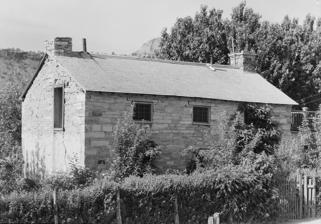
Building: Deseret Telegraph and Post Office
Country: United States of America
Year built: 1864
United States historic place Deseret Telegraph and Post Office U.S. National Register of Historic Places Deseret Telegraph and Post Office in 1940 Show map of Utah Show map of the United States Location West Main Street ( SR-9 ) Rockville , Utah United States Coordinates 37°9′39″N 113°2′34″W / 37.16083°N 113.04278°W / 37.16083; -113.04278 Area 0.1 acres (0.040 ha) Built 1864 ( 1864 ) Built by Huber, Edward NRHP reference No. 72001263 Added to NRHP February 23, 1972 The Deseret Telegraph and Post Office building is one of the oldest buildings in Rockville , Utah , United States . It was built in 1864 by Edward Huber. A small wood frame office addition housed a telegraph office and a post office . The main structure is a two-story red sandstone building with a low second floor. The office is a lean-to addition on the right side of the main building. A similar lean-to on the other side, now missing, matched the office, and there is a two-story gabled frame addition to the rear. There are two rooms in the main block downstairs, and one upstairs. The Deseret Telegraph and Post Office was placed on the National Register of Historic Places on February 23, 1972. The house has been restored. See also Deseret Telegraph Company References